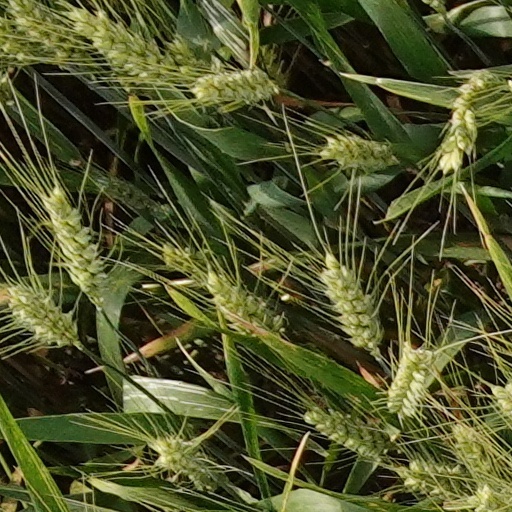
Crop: wheat